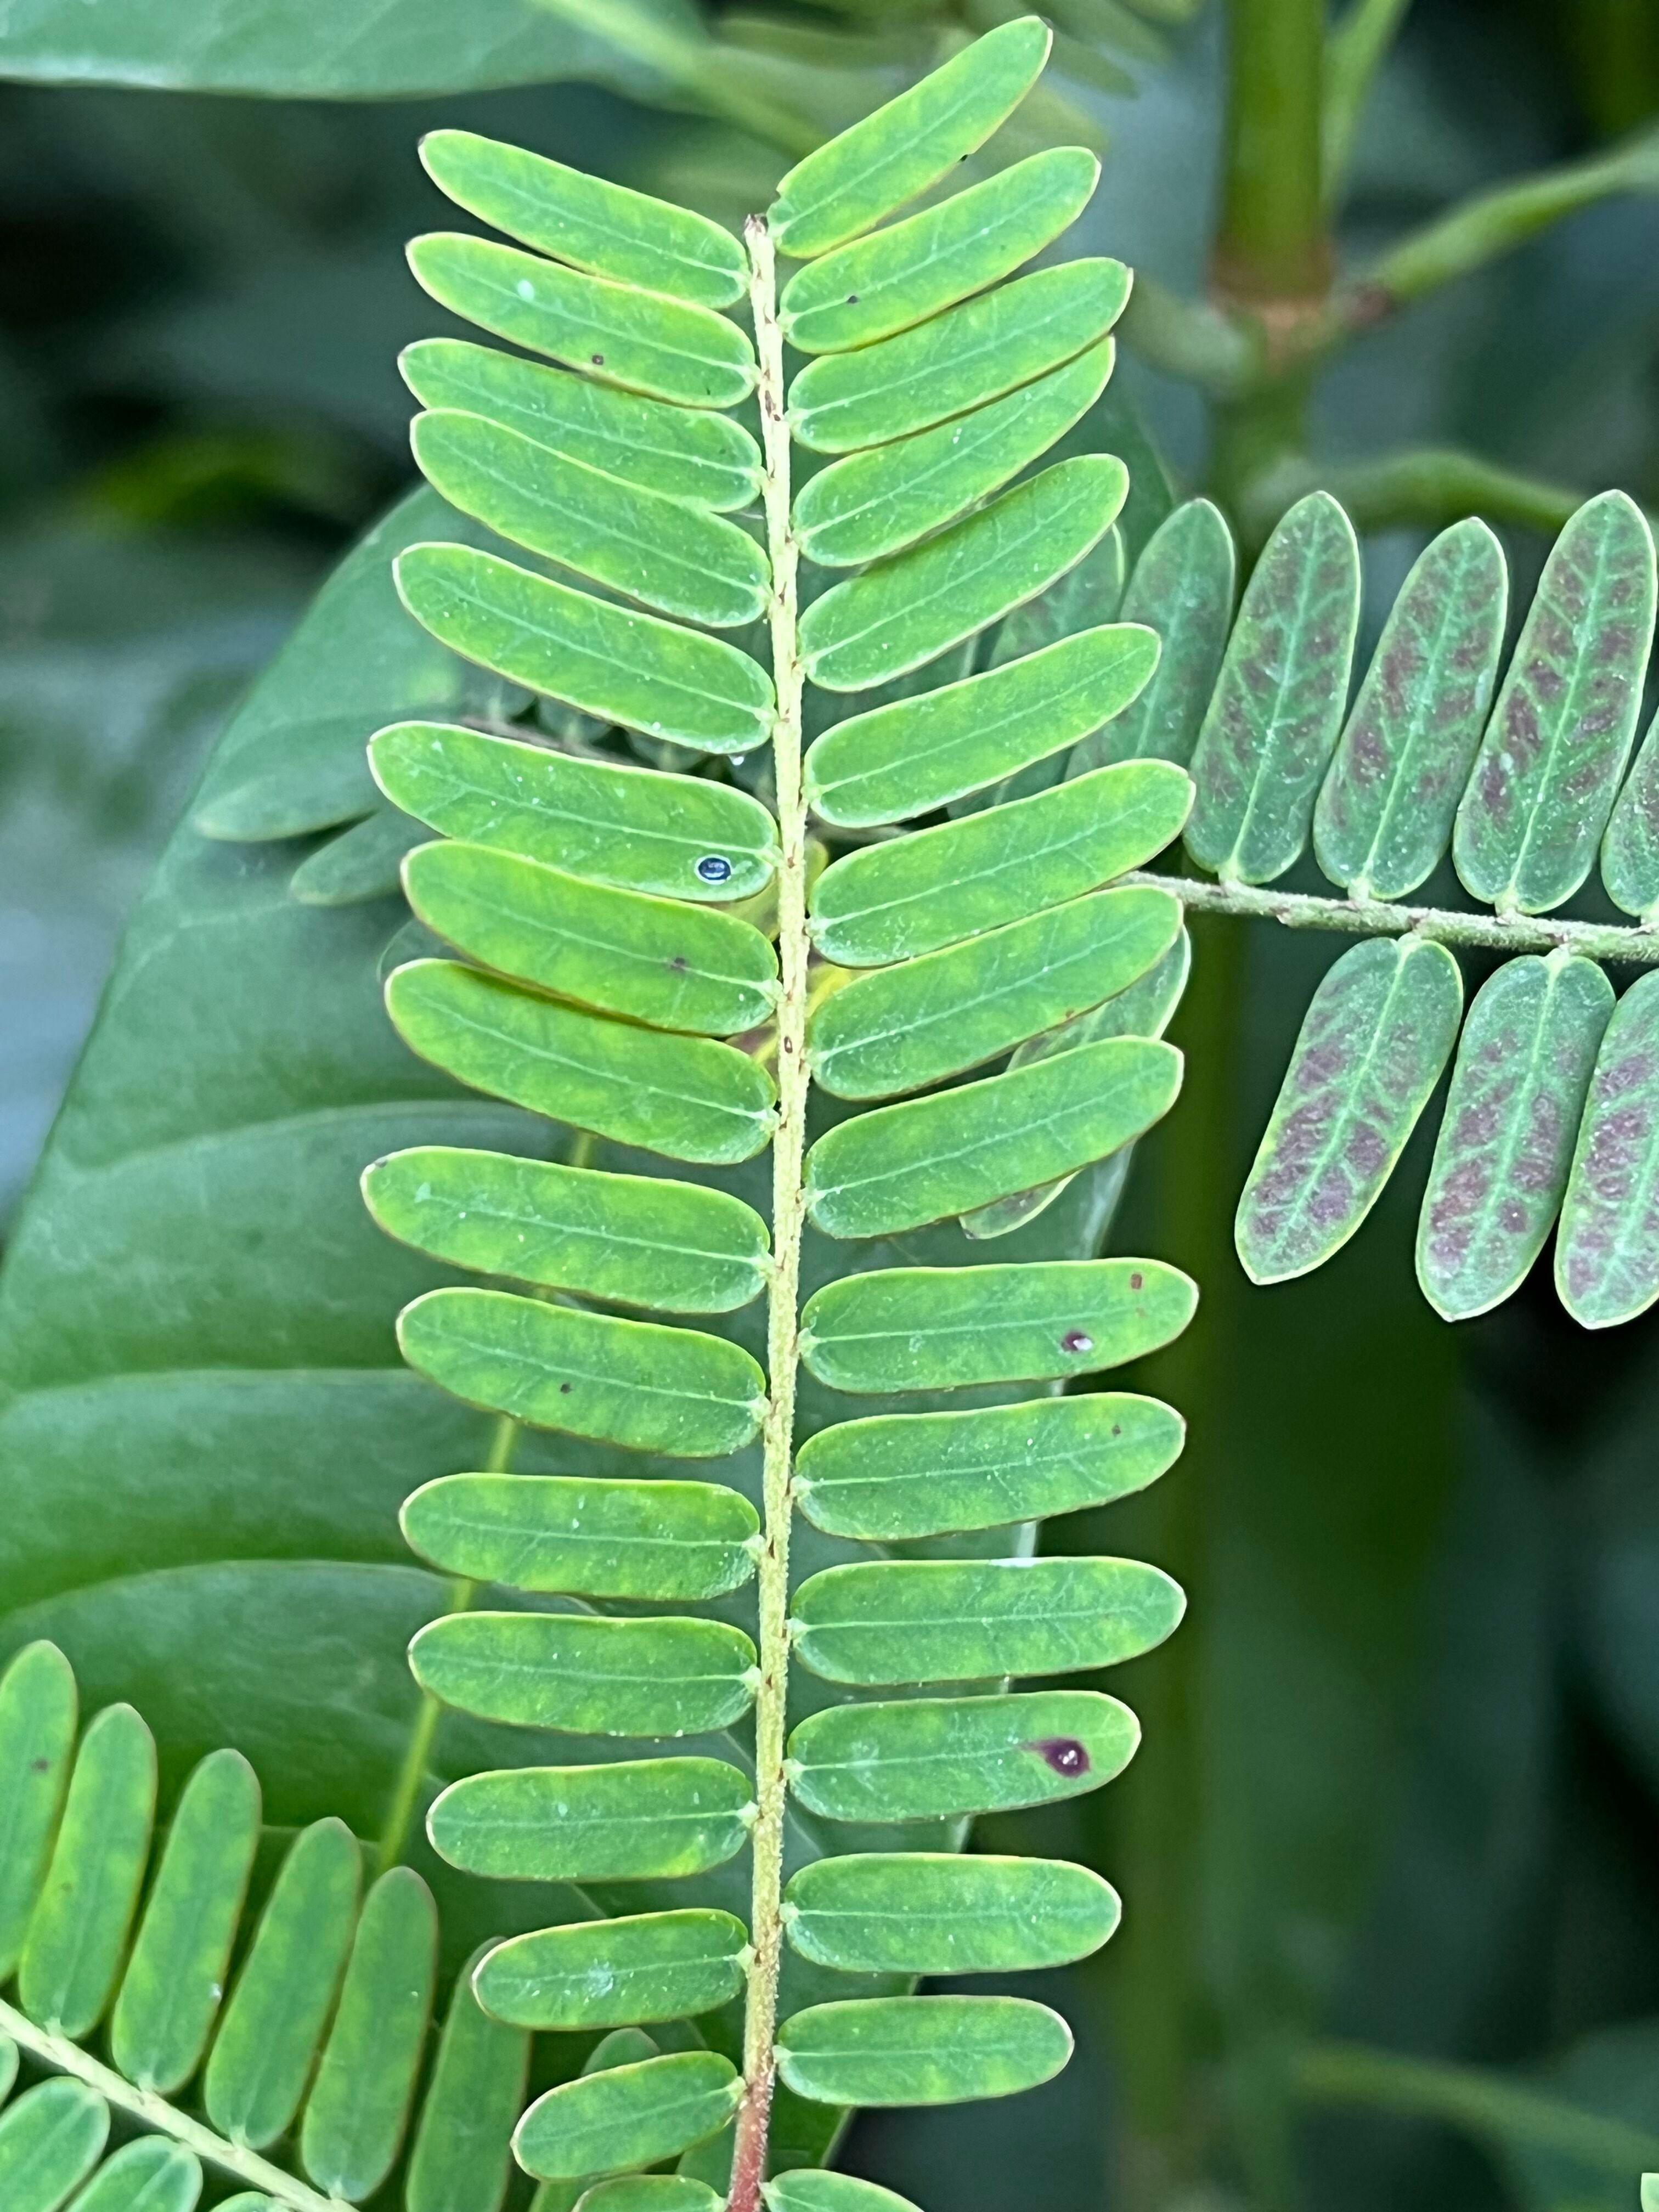
Plant species: phyllanthus-emblica